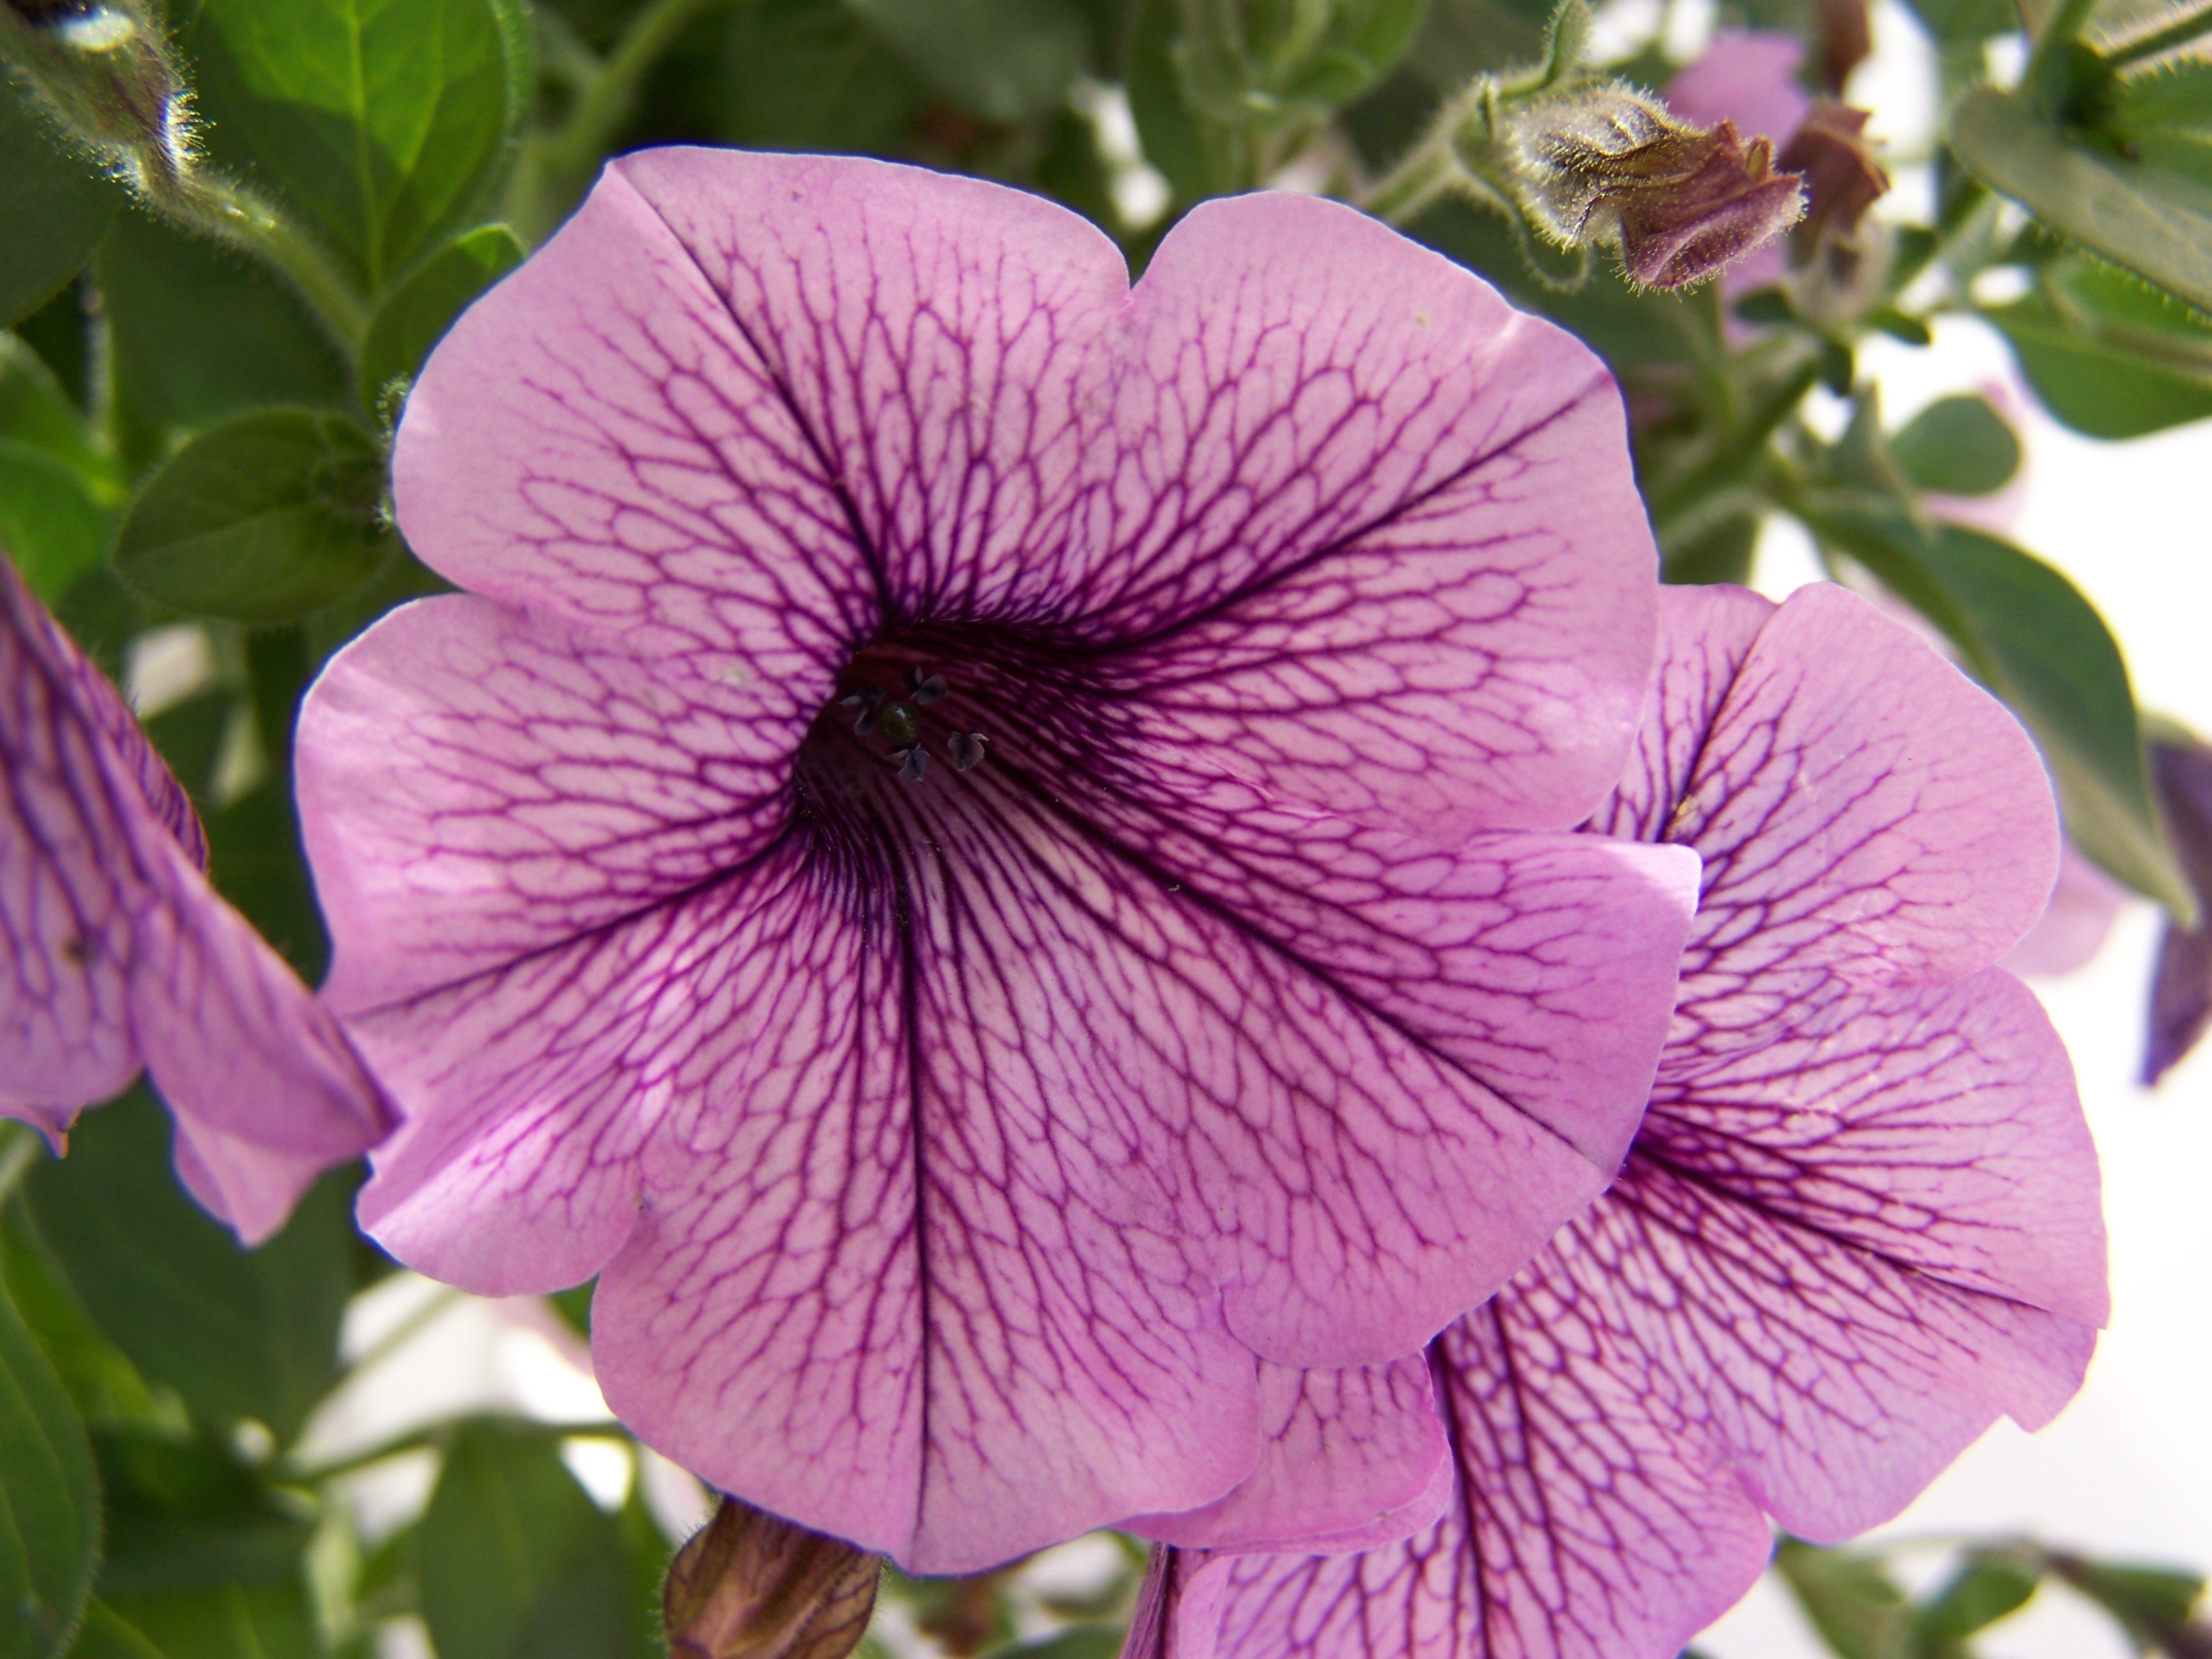
nature, blossom, plant, flower, petal, bloom, summer, macro, botany, garden, flora, petals, eye, plans, macro photography, garden flower, flowering plant, land plant, violet family